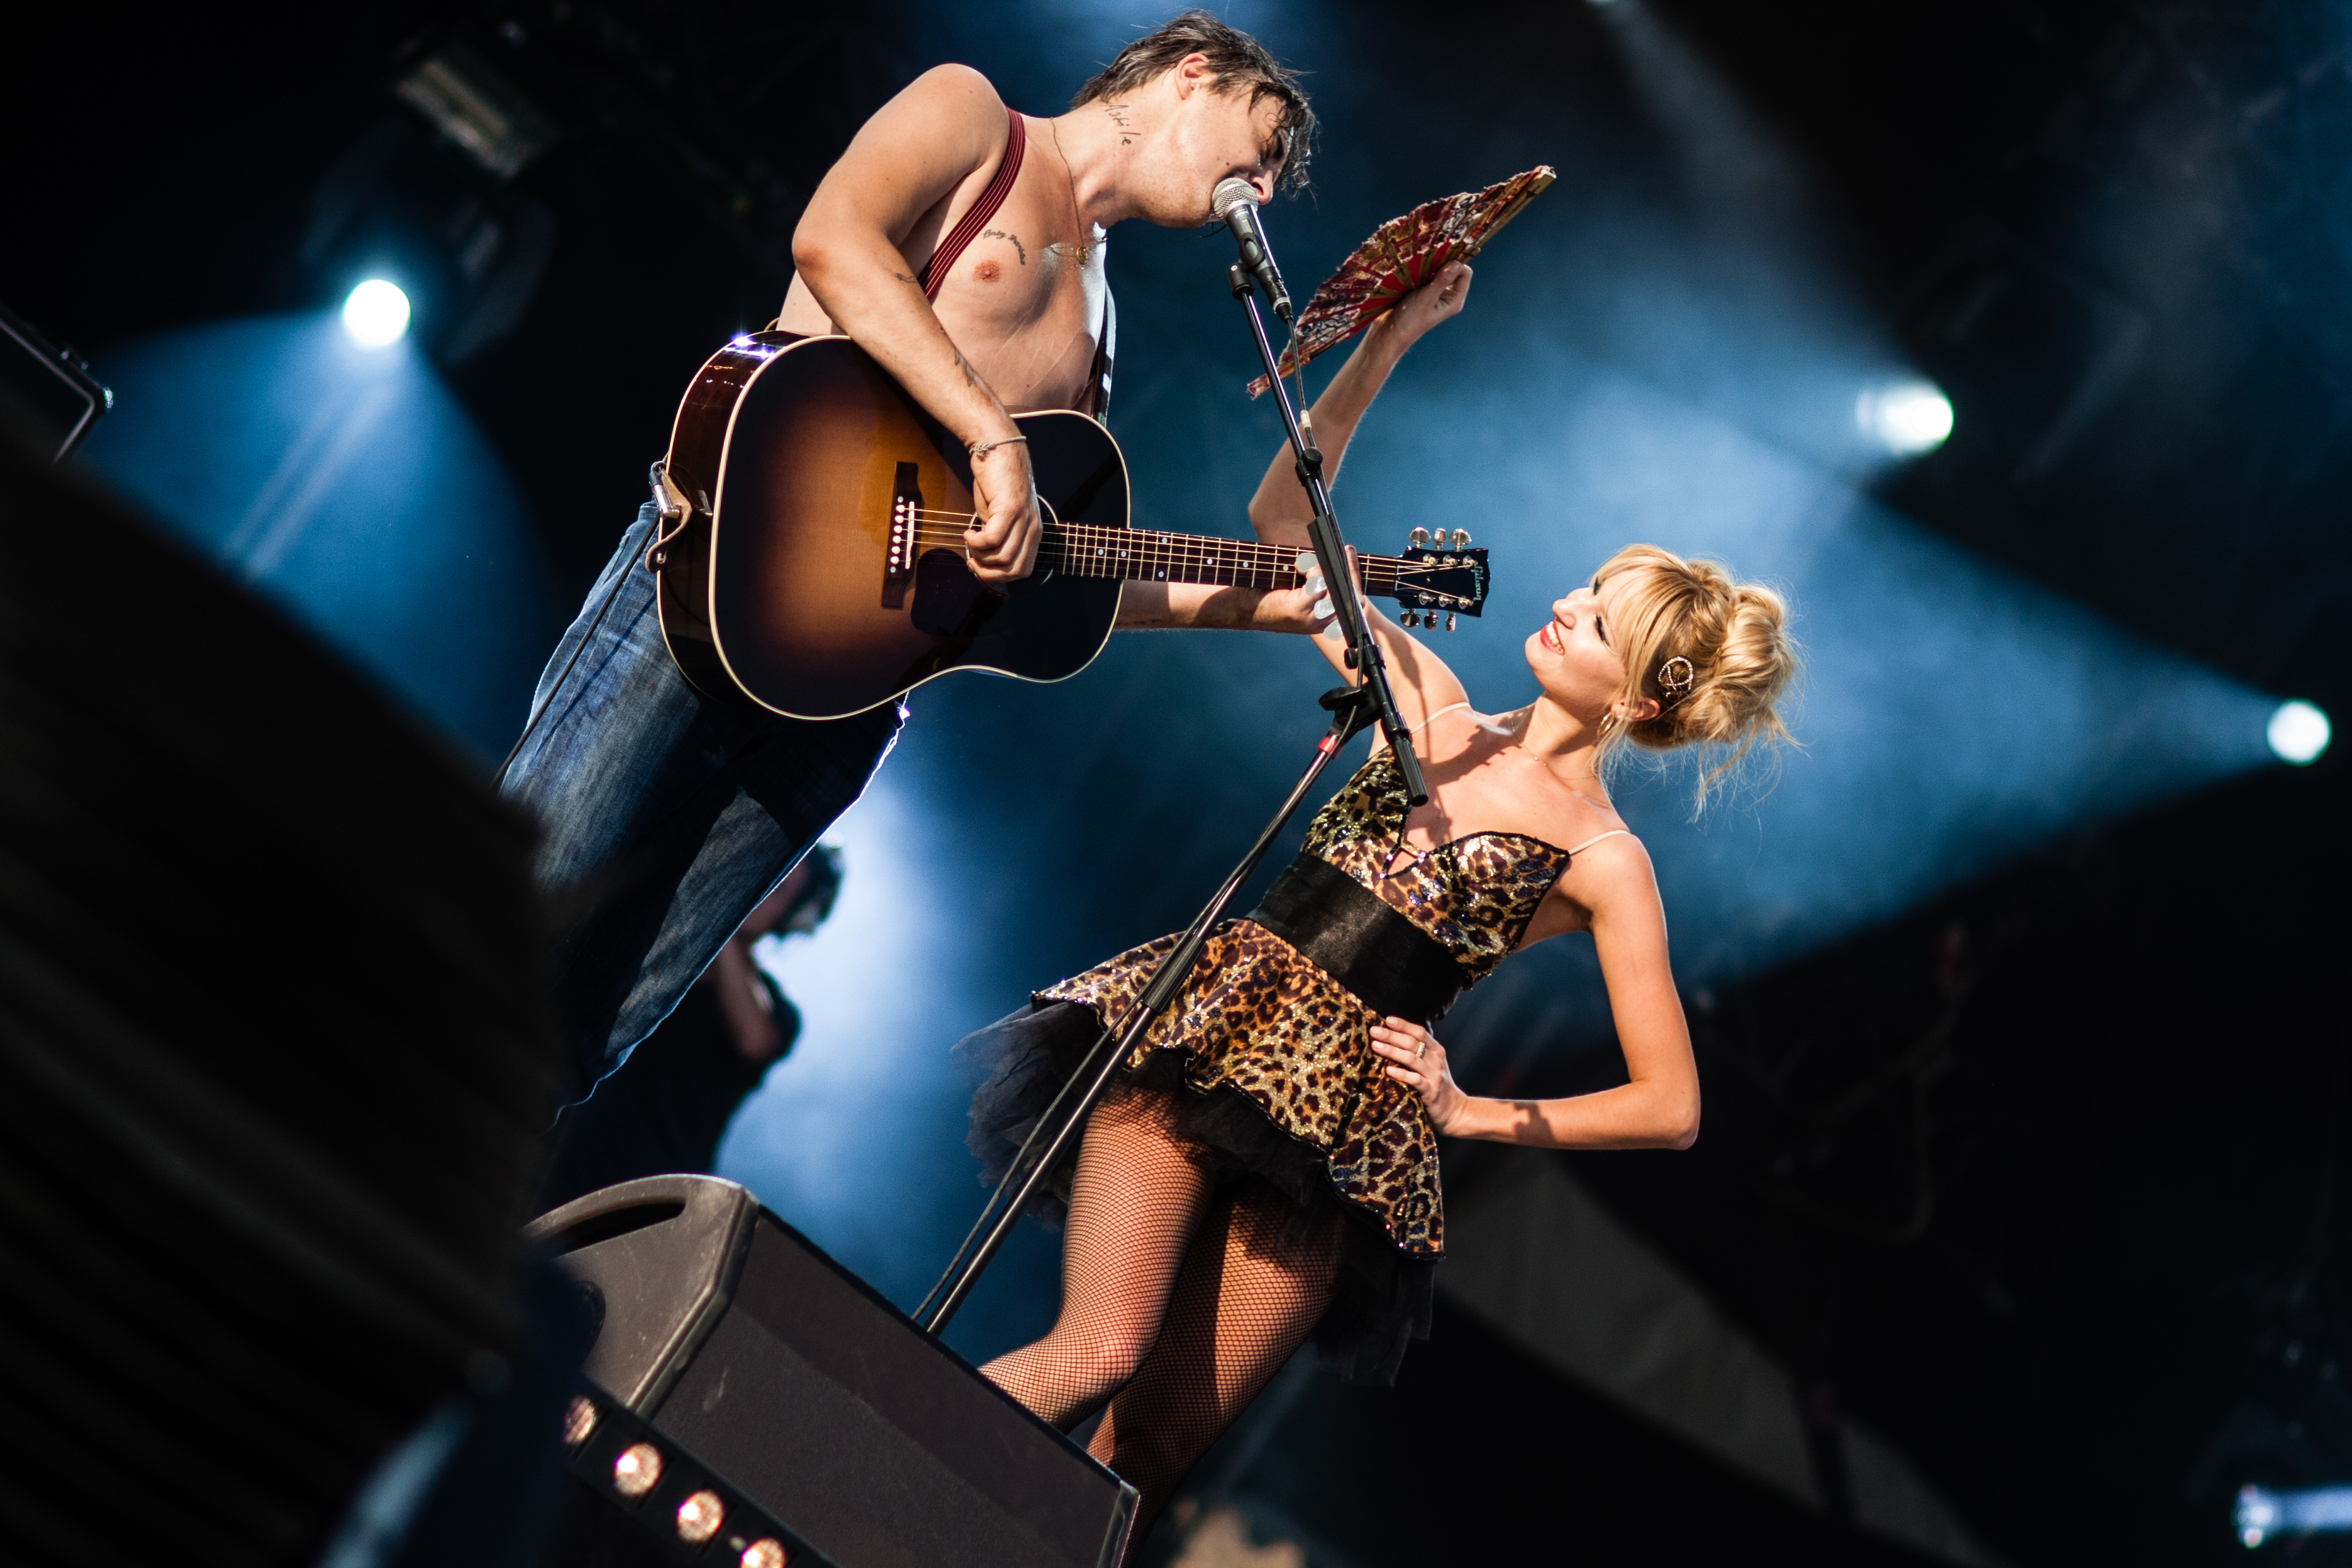
music, concert, live, canon, musician, performance art, festival, 40d, gig, stage, grande, fete, humanit, huma, fetedelhumanite, doherty, pete, petedoherty, scne, performance, bassist, singing, event, guitarist, drums, drummer, entertainment, performing arts, singer songwriter, rock concert, musical ensemble, musical theatre